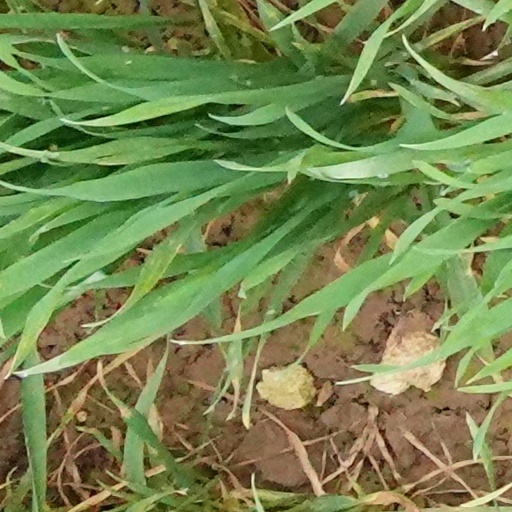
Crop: wheat